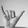
ASL letter: Y